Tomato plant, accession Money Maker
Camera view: tilt-top (135 deg); turntable rotation: 120 degrees
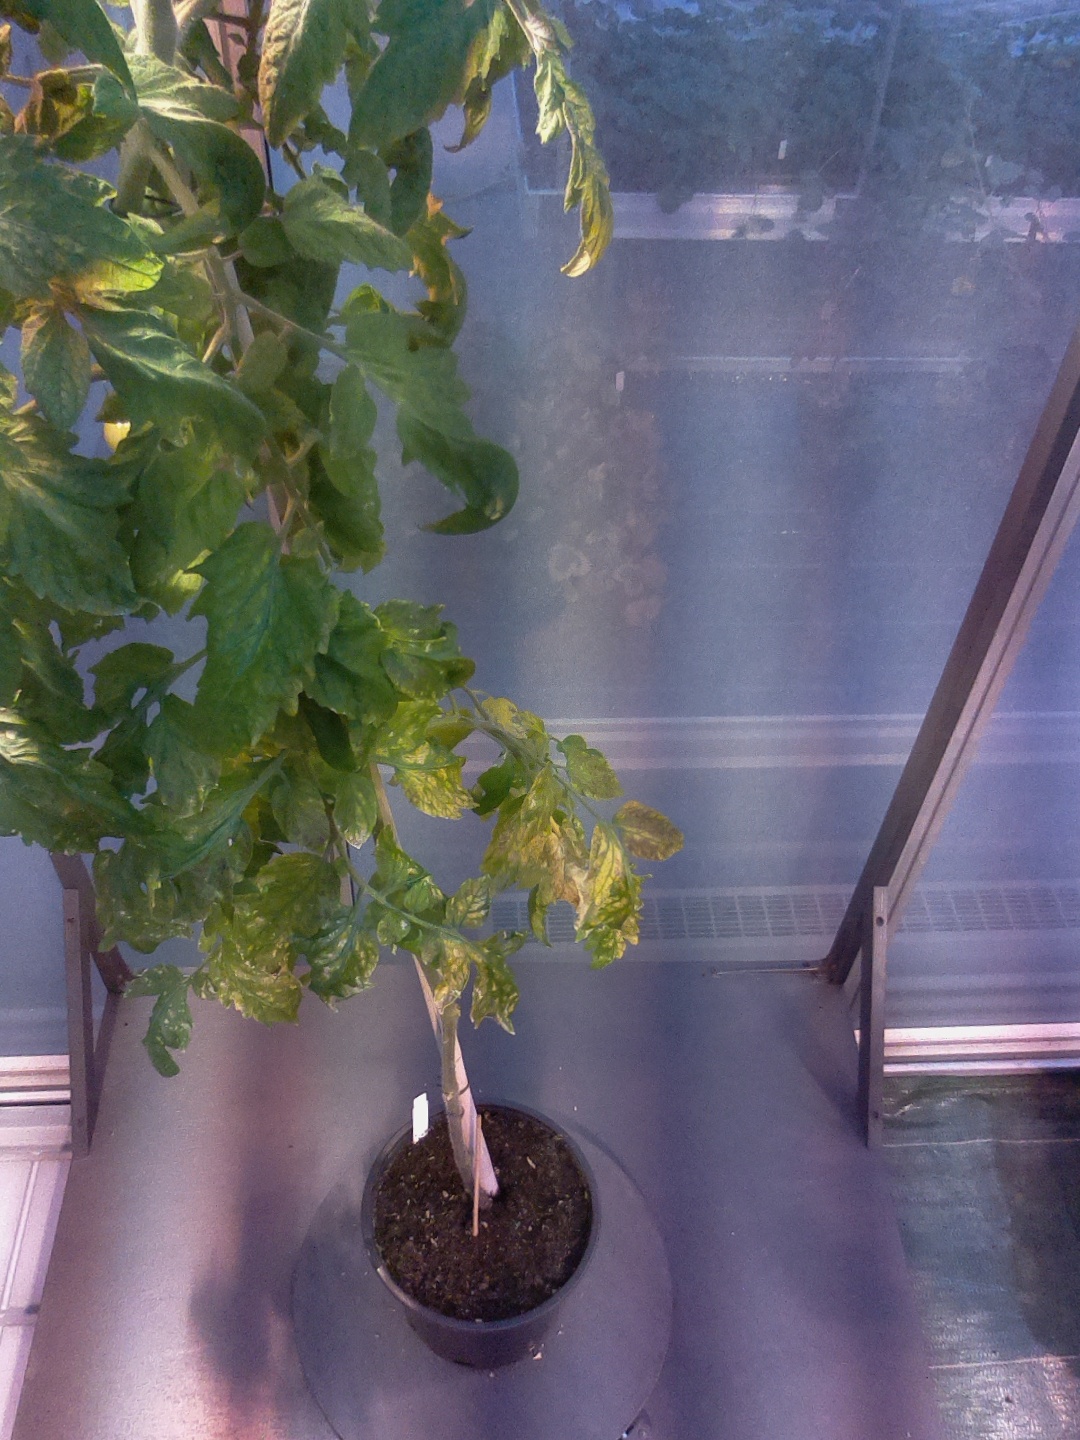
BBCH growth stage 77: 70%-80% of final fruit size